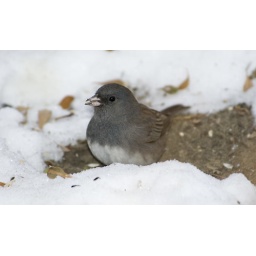
This female &lt;b&gt;Dark-eyed Junco&lt;/b&gt; seemed to be enjoying herself in the few bare spots on the ground the other day.